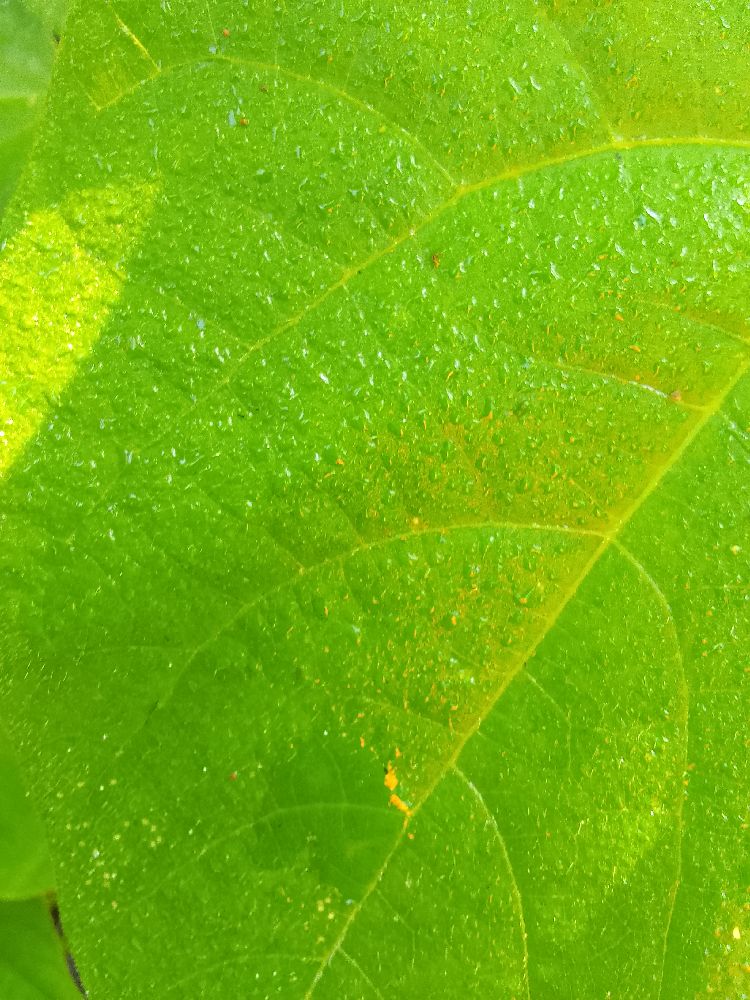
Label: healthy